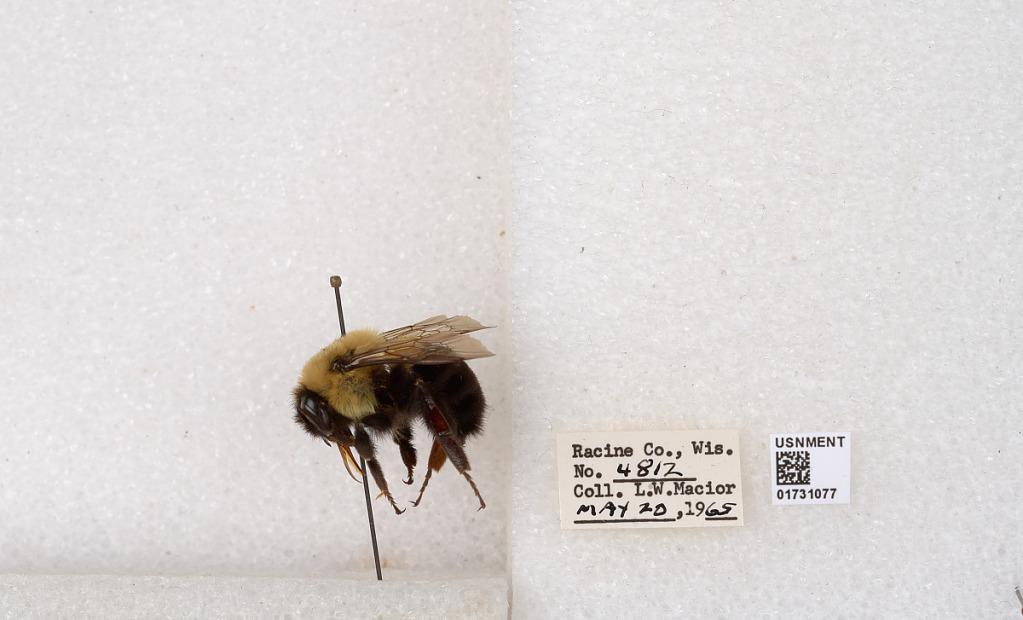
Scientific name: Bombus impatiens Cresson
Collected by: L. Macior
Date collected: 1965-5-20
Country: United States
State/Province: Wisconsin
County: Racine
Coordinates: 42.7299, -87.8123